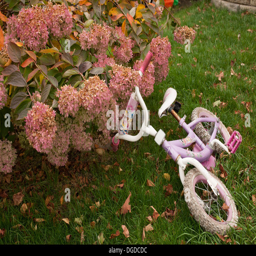
a girl 's bicycle lies on the ground next to a blooming hydrangea on a fall day